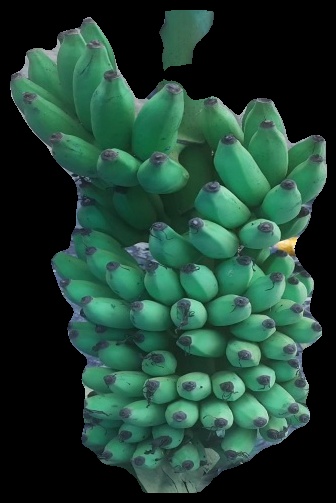
Variety: elakki-bale
Grade: grade2